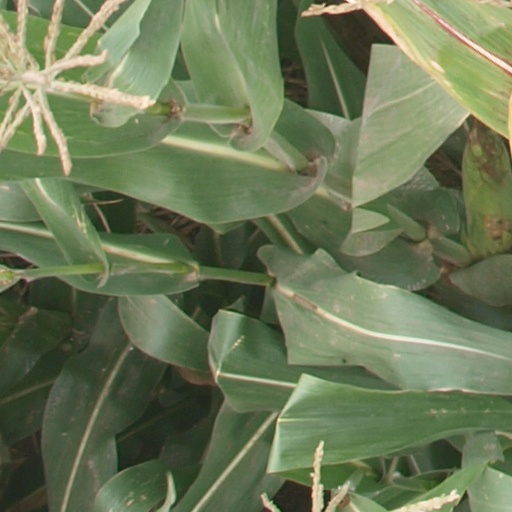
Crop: maize; corn